Dustin Martin

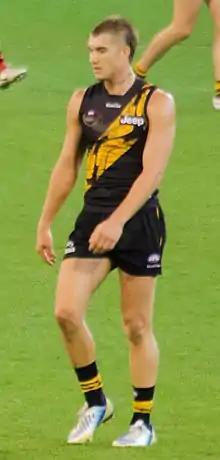
Martin playing against in round 9, 2013

Rumours concerning possible off-field misconduct circulated during the 2013 pre-season to the point where they became the dominant talking-point for Richmond players and staff during the summer. Former captain Chris Newman refused to address questions concerning the negative rumours, while coach Hardwick and new captain Trent Cotchin reiterated Martin's strong on-field pre-season preparations.